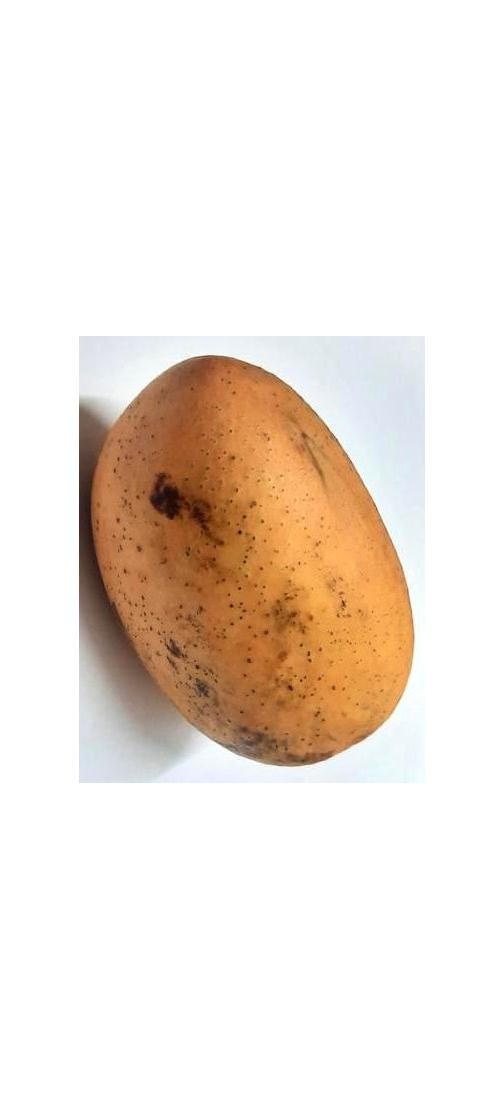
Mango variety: Ashshina Classic